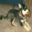
Label: dog